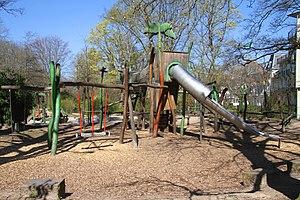
Pandémie de COVID-19 à Baden-Baden